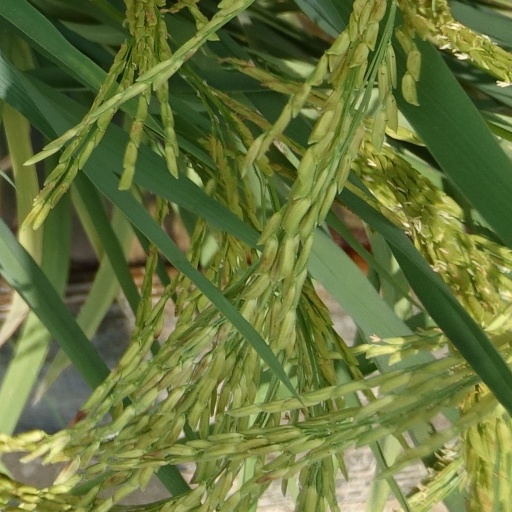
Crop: rice